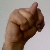
The image shows a hand gesture representing the letter 'N' in Indian Sign Language.